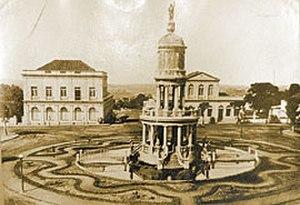
Cachoeira do Sul est une ville brésilienne de l'État du Rio Grande do Sul.